Serbo-Bulgarian War

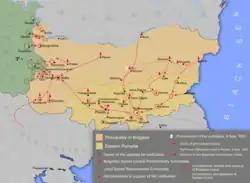
Bulgarian unification and Serbo-Bulgarian War

On , Bulgaria and the semi-autonomous Ottoman province of Eastern Rumelia declared their unification in the city of Plovdiv. Eastern Rumelia, whose population was predominantly ethnic Bulgarian, had been an artificial creation of the Berlin Congress seven years earlier. The unification took place against the will of the Great Powers, including Russia. Austria-Hungary had been expanding its influence in the Balkans and was particularly opposed to the unification. Bulgaria's western neighbour, Serbia, also feared it would diminish its position in the Balkans. In addition, Serbia's ruler, Milan I (1868–1889), was annoyed that pro-Russian opposition leaders like Nikola Pašić, who had stirred up the Timok Rebellion, had found asylum in Bulgaria after the suppression of the rebellion by the Serbian Army.